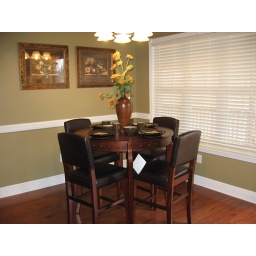
Braswell breakfast table within kitchen